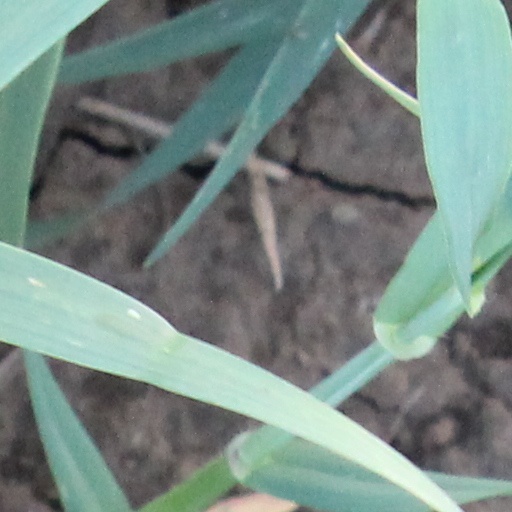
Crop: wheat